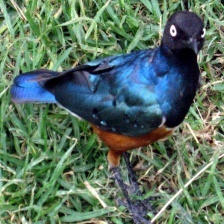
Species: SUPERB STARLING
Scientific name: LAMPROTORNIS SUPERBUS